Disc golf

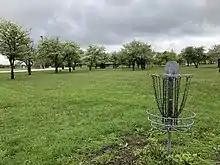
A disc golf course in a public park.

A website that tracks courses worldwide along with their opening dates has shown a rapid increase in installed permanent courses with an average of more than 400 new courses added each year between 2007 and 2017. The site lists 9744 courses worldwide .